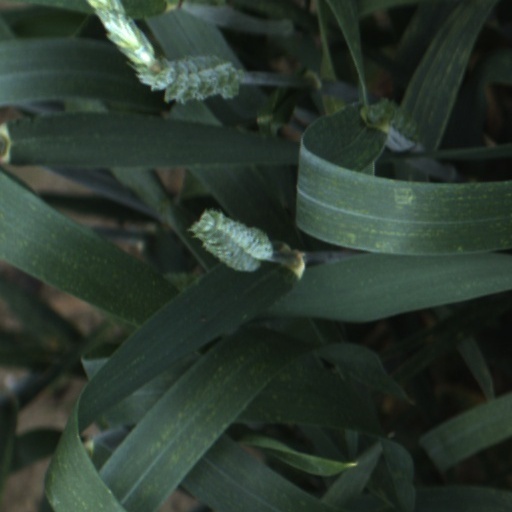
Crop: wheat